Putyvl

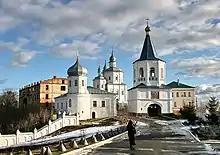
The Movchansky monastery

One of the original Siverian towns, Putyvl was first mentioned as early as 1146 as an important fortress contested between Chernihiv and Novhorod-Siverskyi principalities of Kievan Rus. The song of Yaroslavna on the walls of Putyvl is the emotional culmination of the medieval "Lay of Igor's Campaign" and Alexander Borodin's opera "Prince Igor".